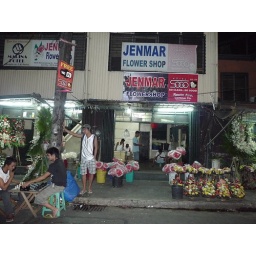
Dangwa flower market in Manila